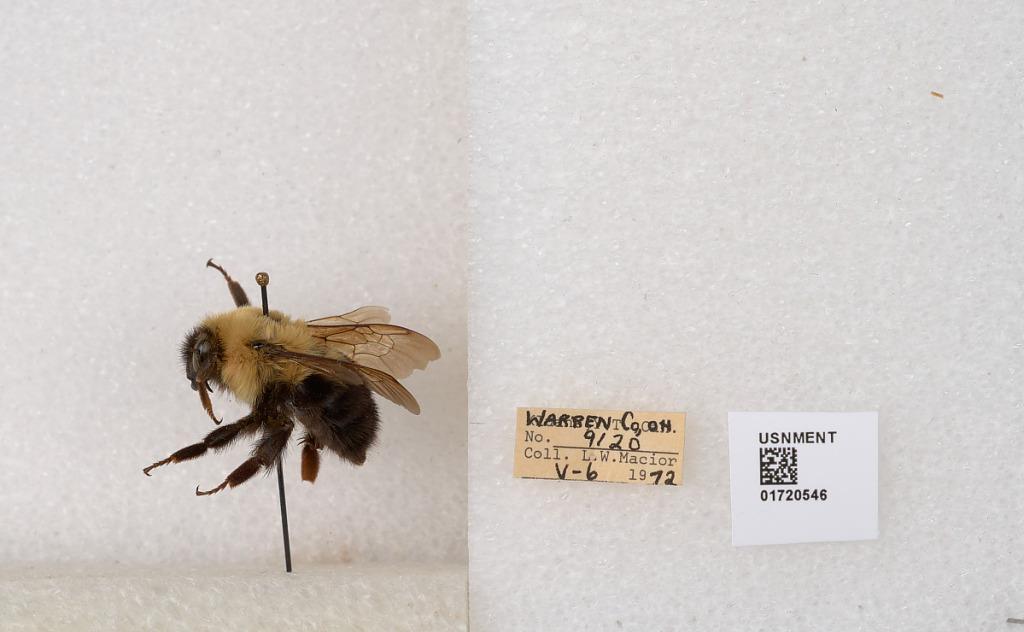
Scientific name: Bombus bimaculatus Cresson
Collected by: L. Macior
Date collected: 1972-5-6
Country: United States
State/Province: Ohio
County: Warren
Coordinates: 39.4276, -84.1668